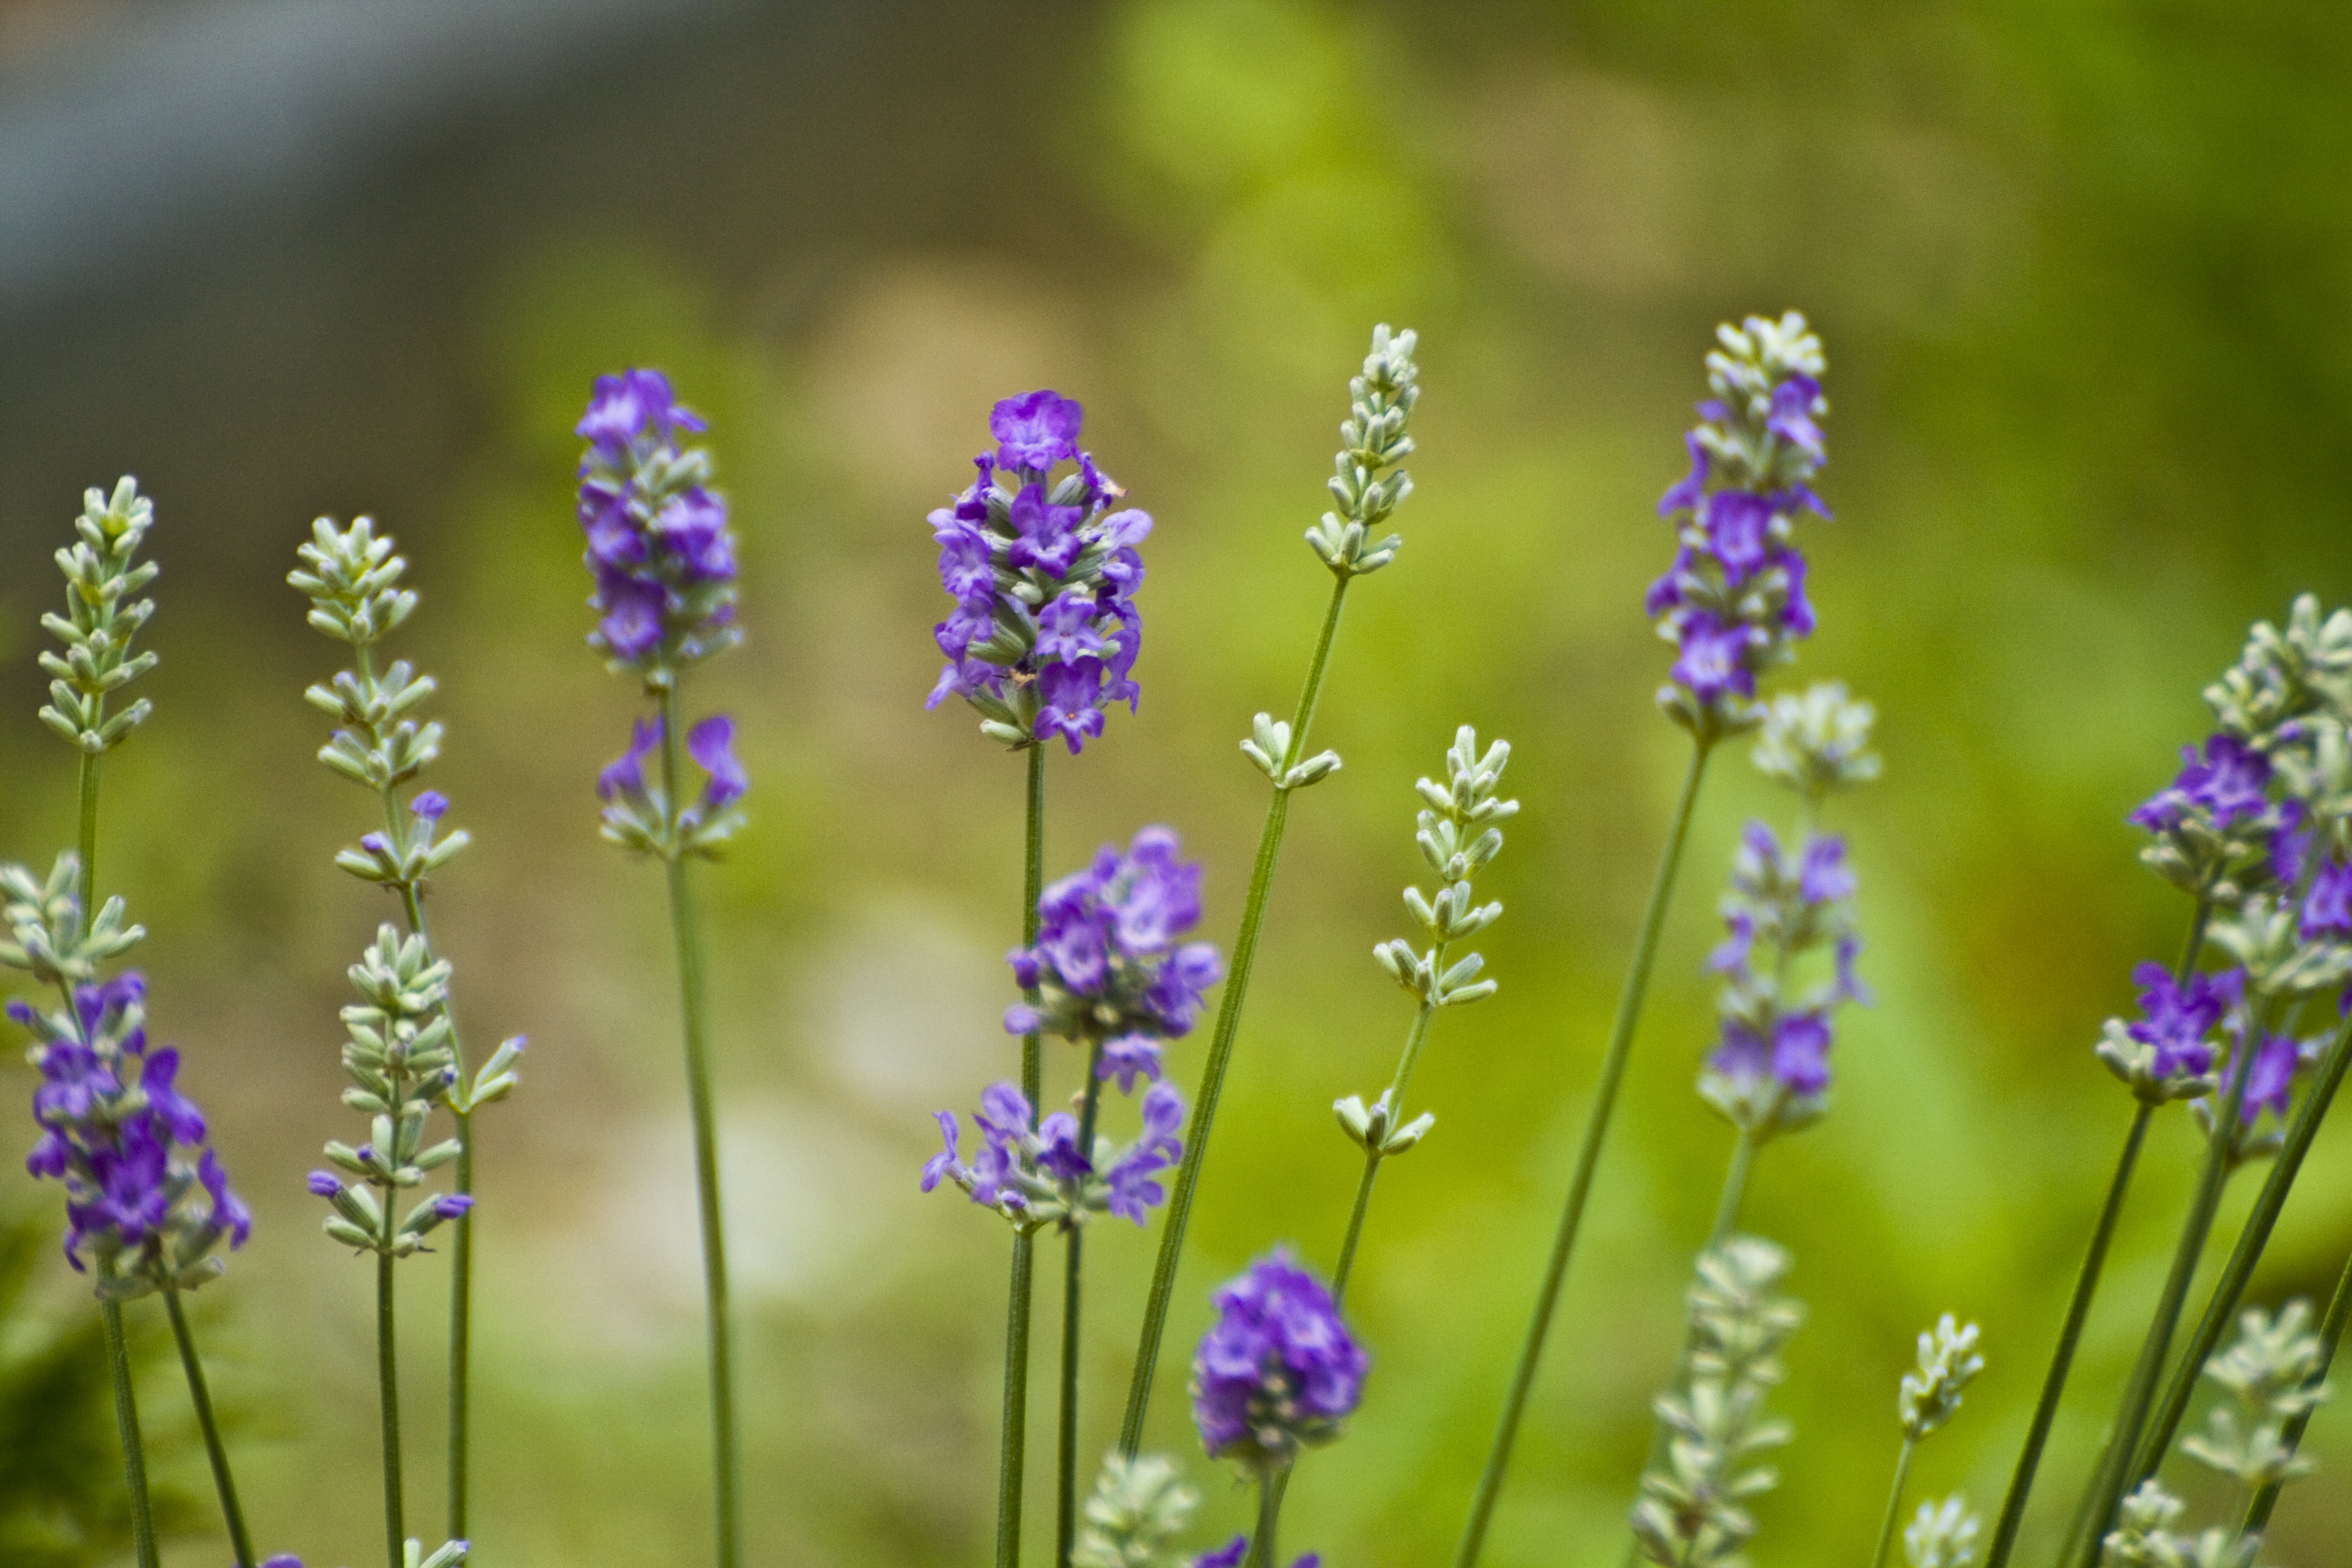
nature, plant, meadow, flower, summer, spring, herb, botany, garden, flora, lavender, wildflower, flowers, violet, purple flower, macro photography, lavandula, flowering plant, grass family, plant stem, land plant, english lavender